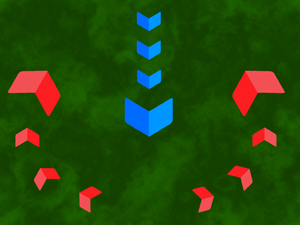
Un mouvement en tenaille est un terme utilisé essentiellement dans le jargon militaire, désignant une manœuvre permettant d'encercler un ennemi en le prenant à revers par les deux flancs afin de lui couper toute retraite ou nouveau renfort.